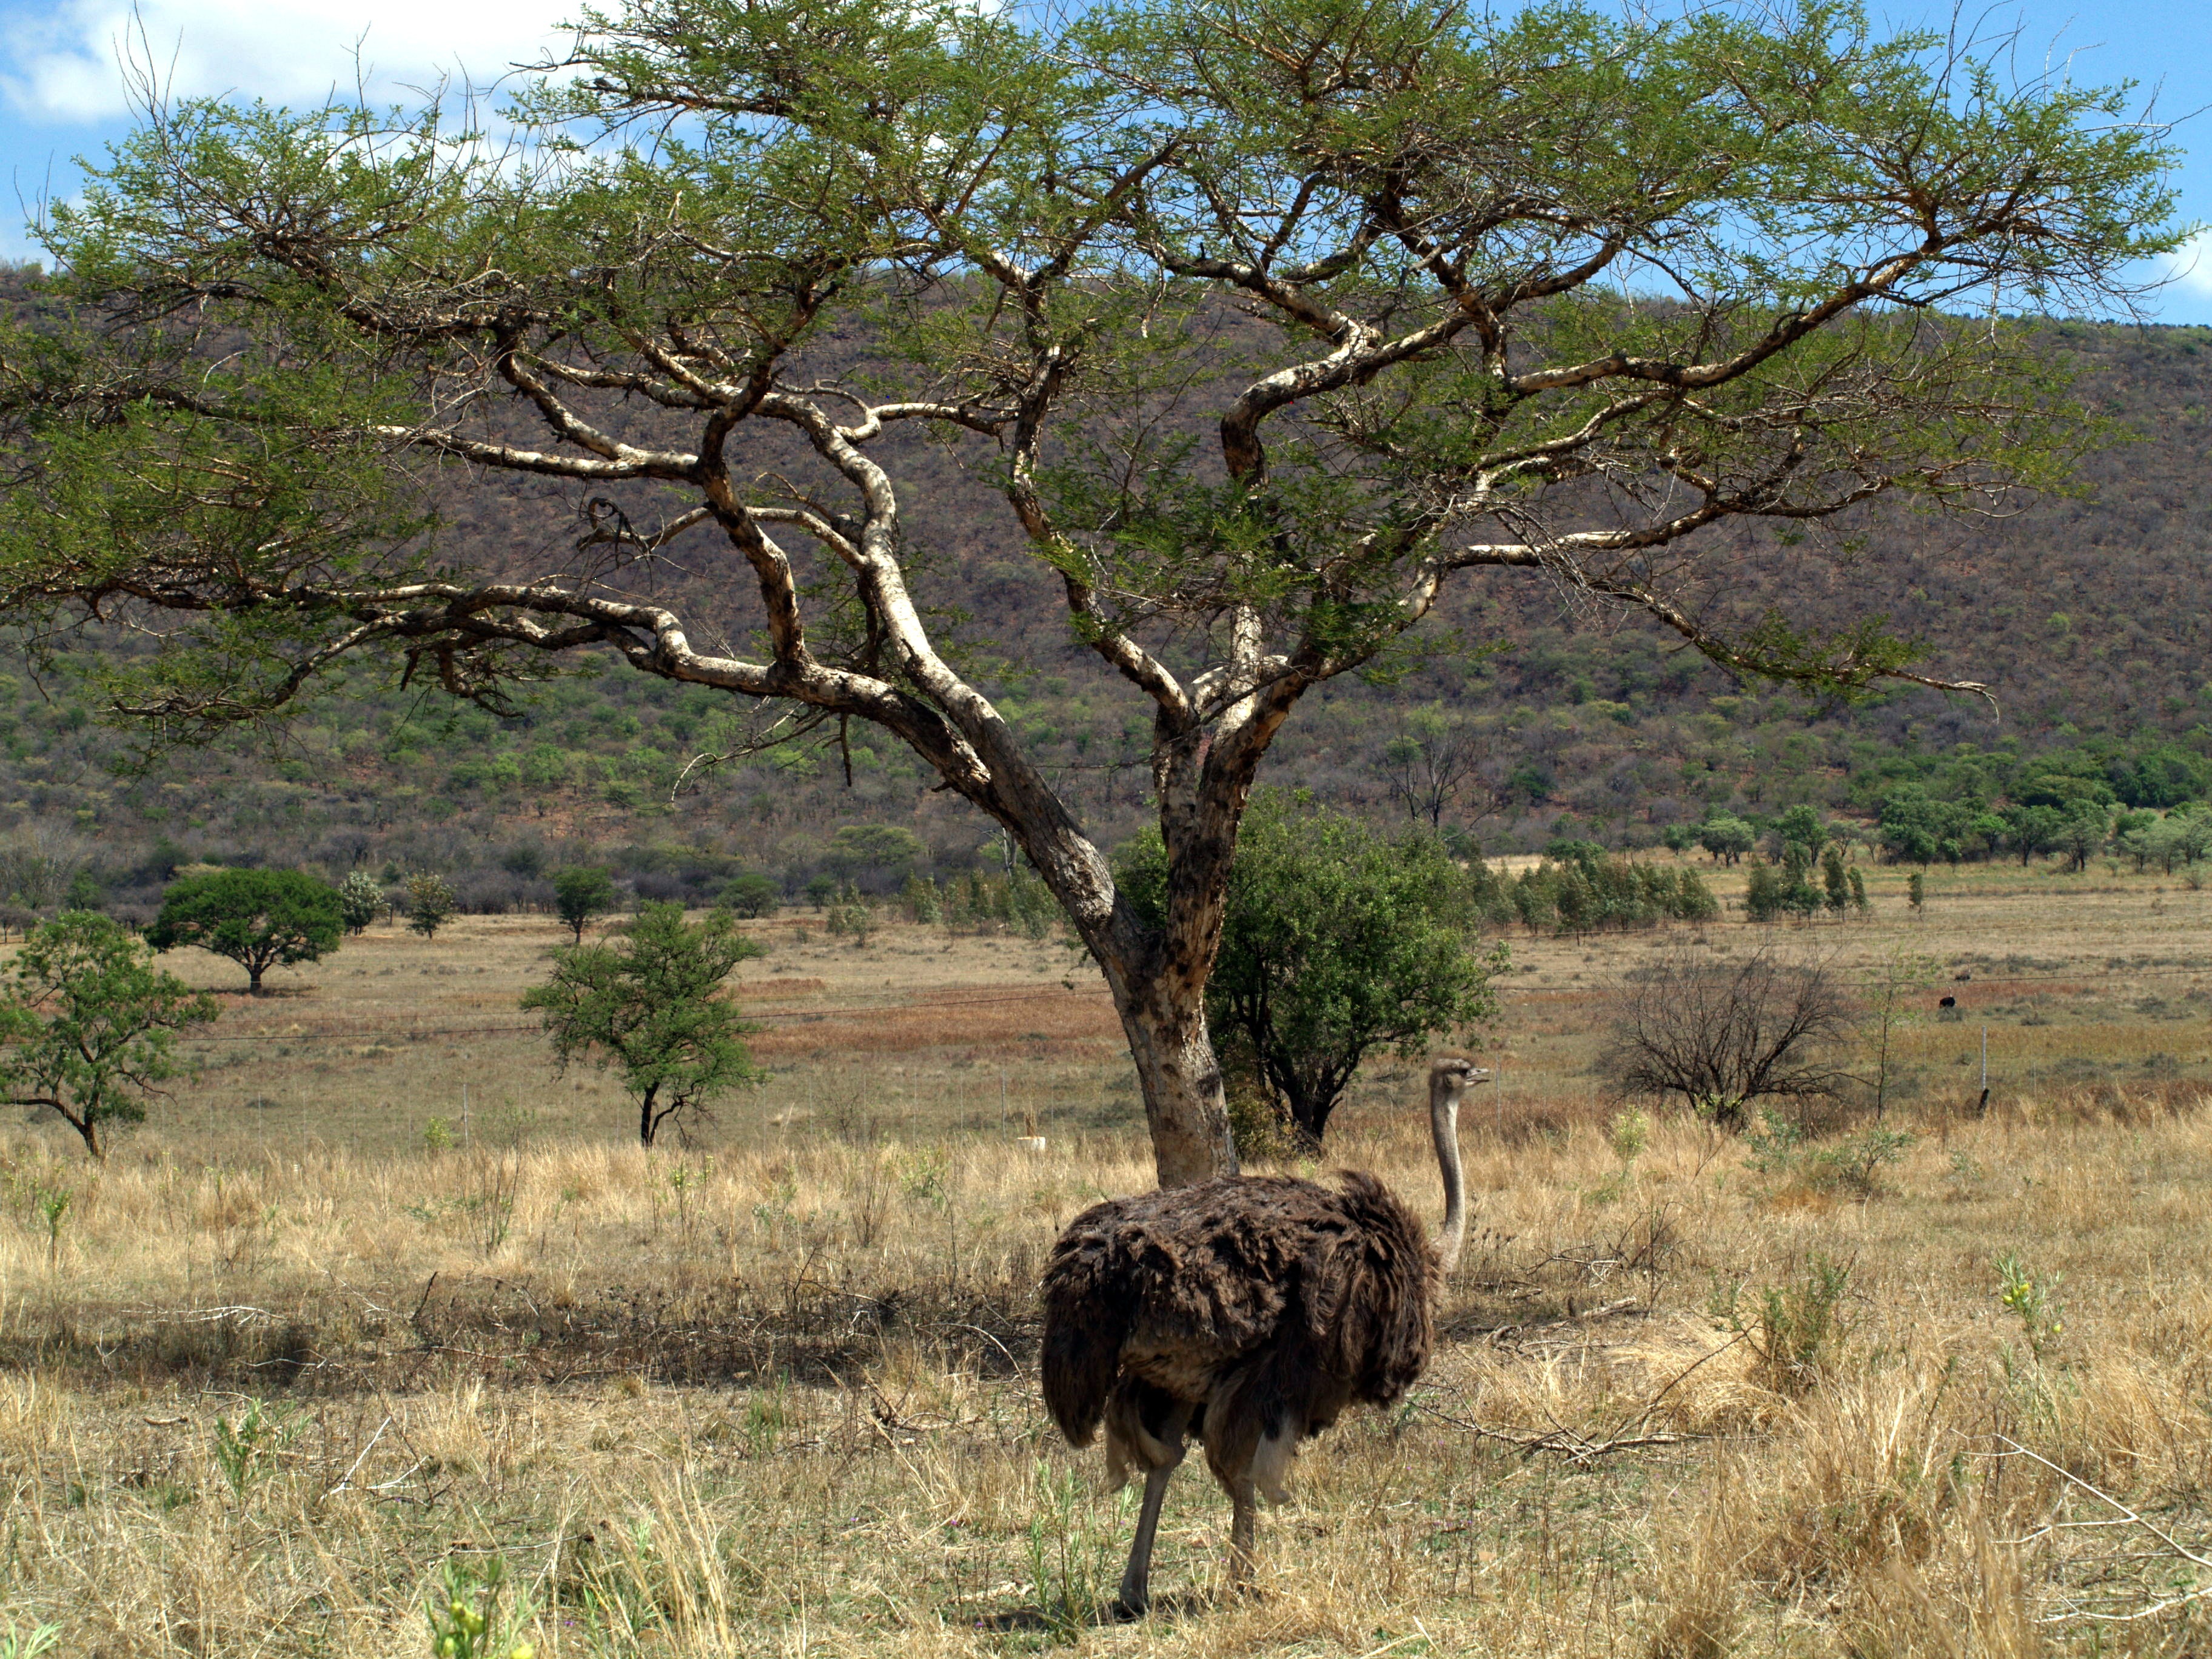
tree, wildlife, fauna, savanna, safari, south africa, mpumalanga, emu bird, woody plant